Population density

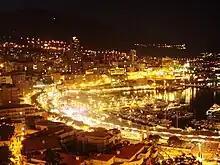
Monaco is currently the most densely populated nation in Europe.

Population density is the number of people per unit of area, usually transcribed as "per square kilometre" or square mile, and which may include or exclude, for example, areas of water or glaciers. Commonly this is calculated for a county, city, country, another territory or the entire world.